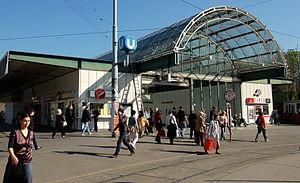
Westbahnhof est une station de métro de Vienne. La station est reliée avec la gare de l'Ouest